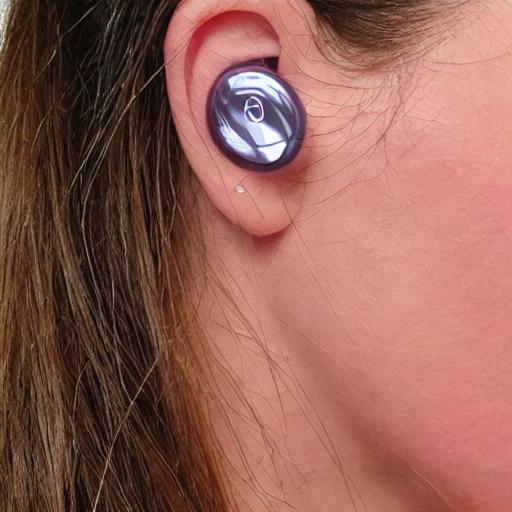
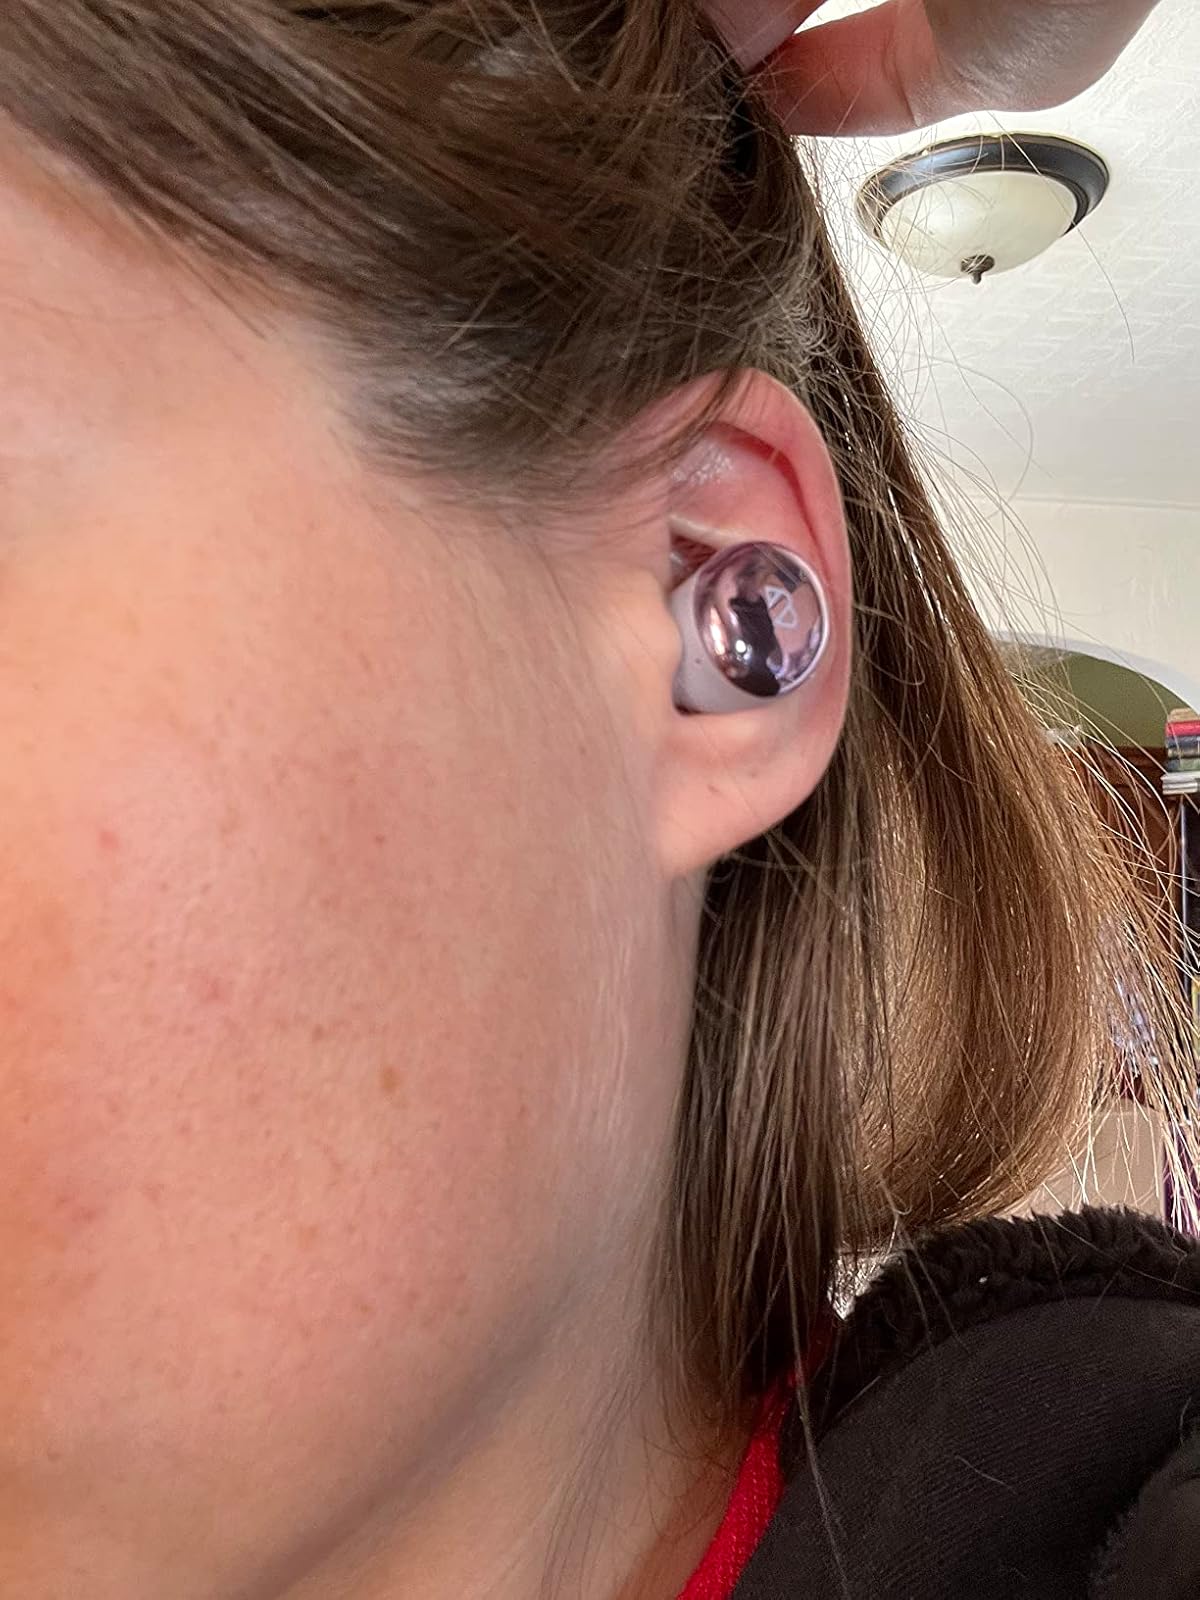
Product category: earbuds
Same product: no